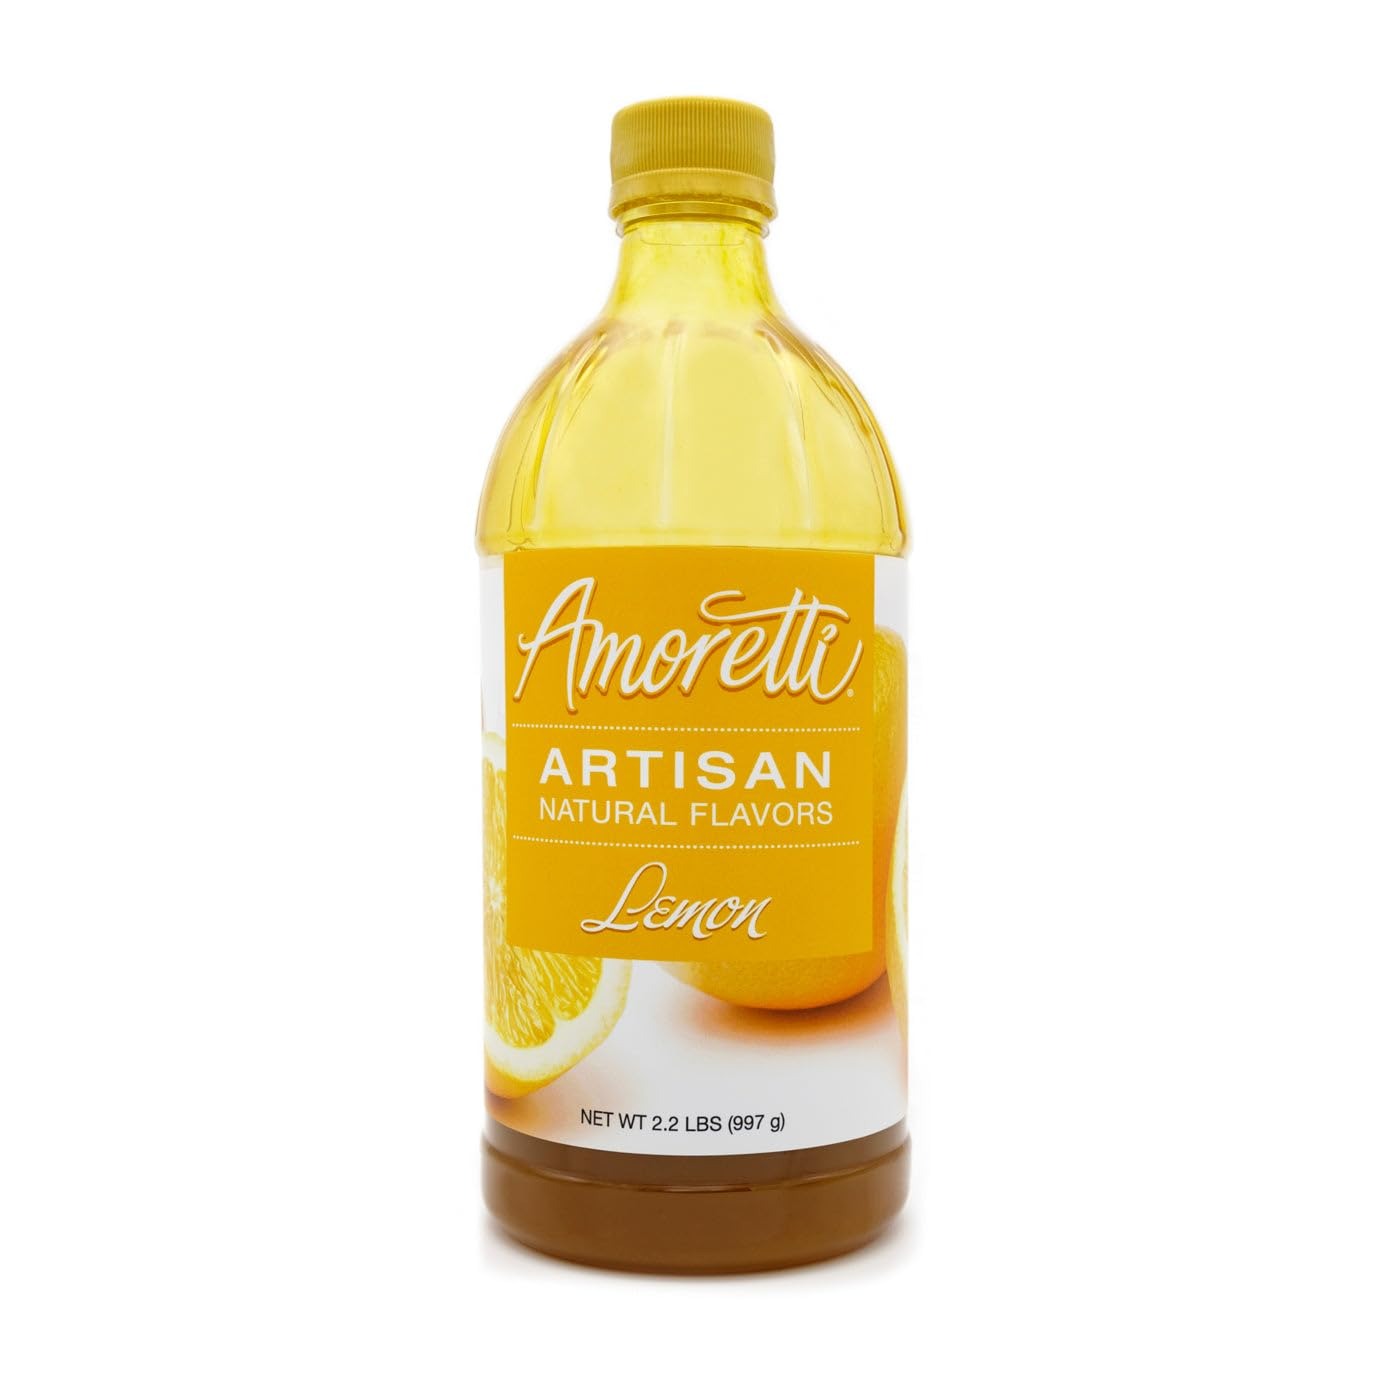
Item Name: Amoretti - Natural Lemon Artisan Flavor Paste 2.2 lbs - Perfect For Pastry, Savory, Brewing, and more, Preservative Free, Gluten Free, Kosher Pareve, No Artificial Sweeteners, Highly Concentrated
Bullet Point 1: INCREDIBLE VERSATILITY: Infuse incredible flavor into your cakes, macarons, buttercreams, frostings, ice creams, alcoholic and non-alcoholic beverages, and more with our Artisan Natural Flavors.
Bullet Point 2: SPECIFICATIONS: No artificial ingredients, preservative-free, naturally flavored, naturally sweetened, Kosher Pareve, Vegan, gluten-free, and handcrafted in Southern California.
Bullet Point 3: HIGHEST QUALITY: We use only the finest and freshest ingredients to deliver delicious natural flavors in each serving.
Bullet Point 4: SUPER CONCENTRATED: 2 oz of Artisan Natural Flavor is equivalent to 24 oz of fruit purée.
Bullet Point 5: Naturally Sweetened
Value: 2.2
Unit: pound

Price: 54.7